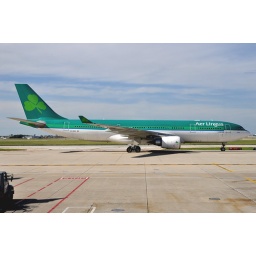
Here's a plane I rarely ever see.. Aer Lingus in it's beautiful green colours.